Carl Grossberg

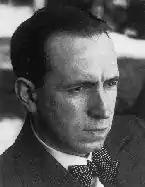
Photograph  1927

Carl Grossberg, originally Georg Carl Wilhelm Grandmontagne (6 September 1894 – 19 October 1940) was a German painter associated with the New Objectivity movement; best known for his urban and industrial scenes.